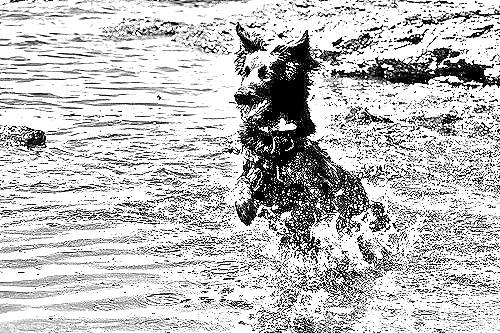
Portrait style: Sketch Portrait